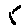
Label: 5